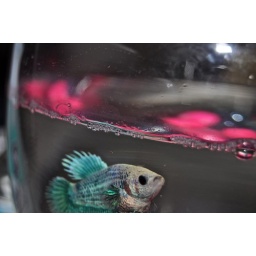
colorful fish in a vase